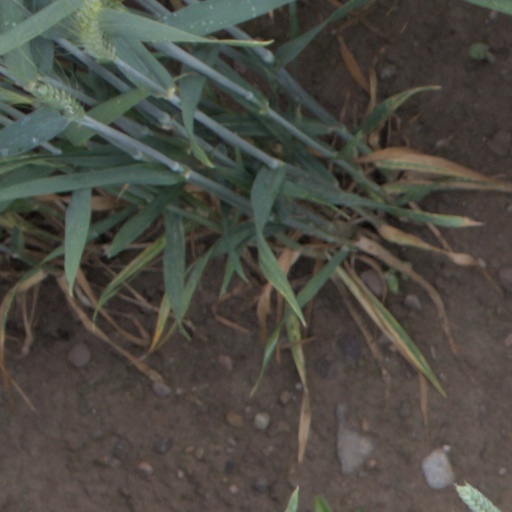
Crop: wheat